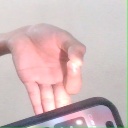
अक्षर: ज्ञ